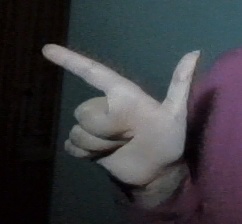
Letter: yaa